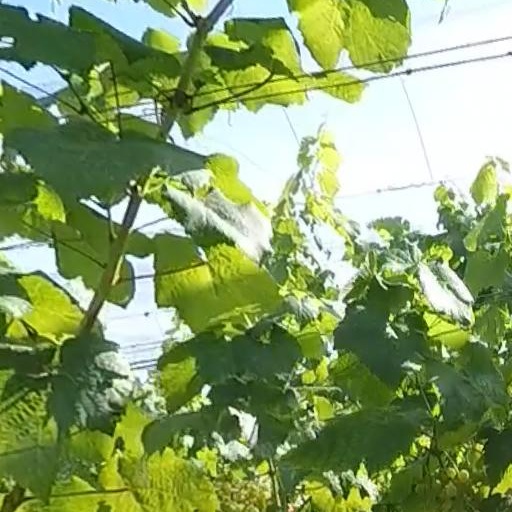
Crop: grape